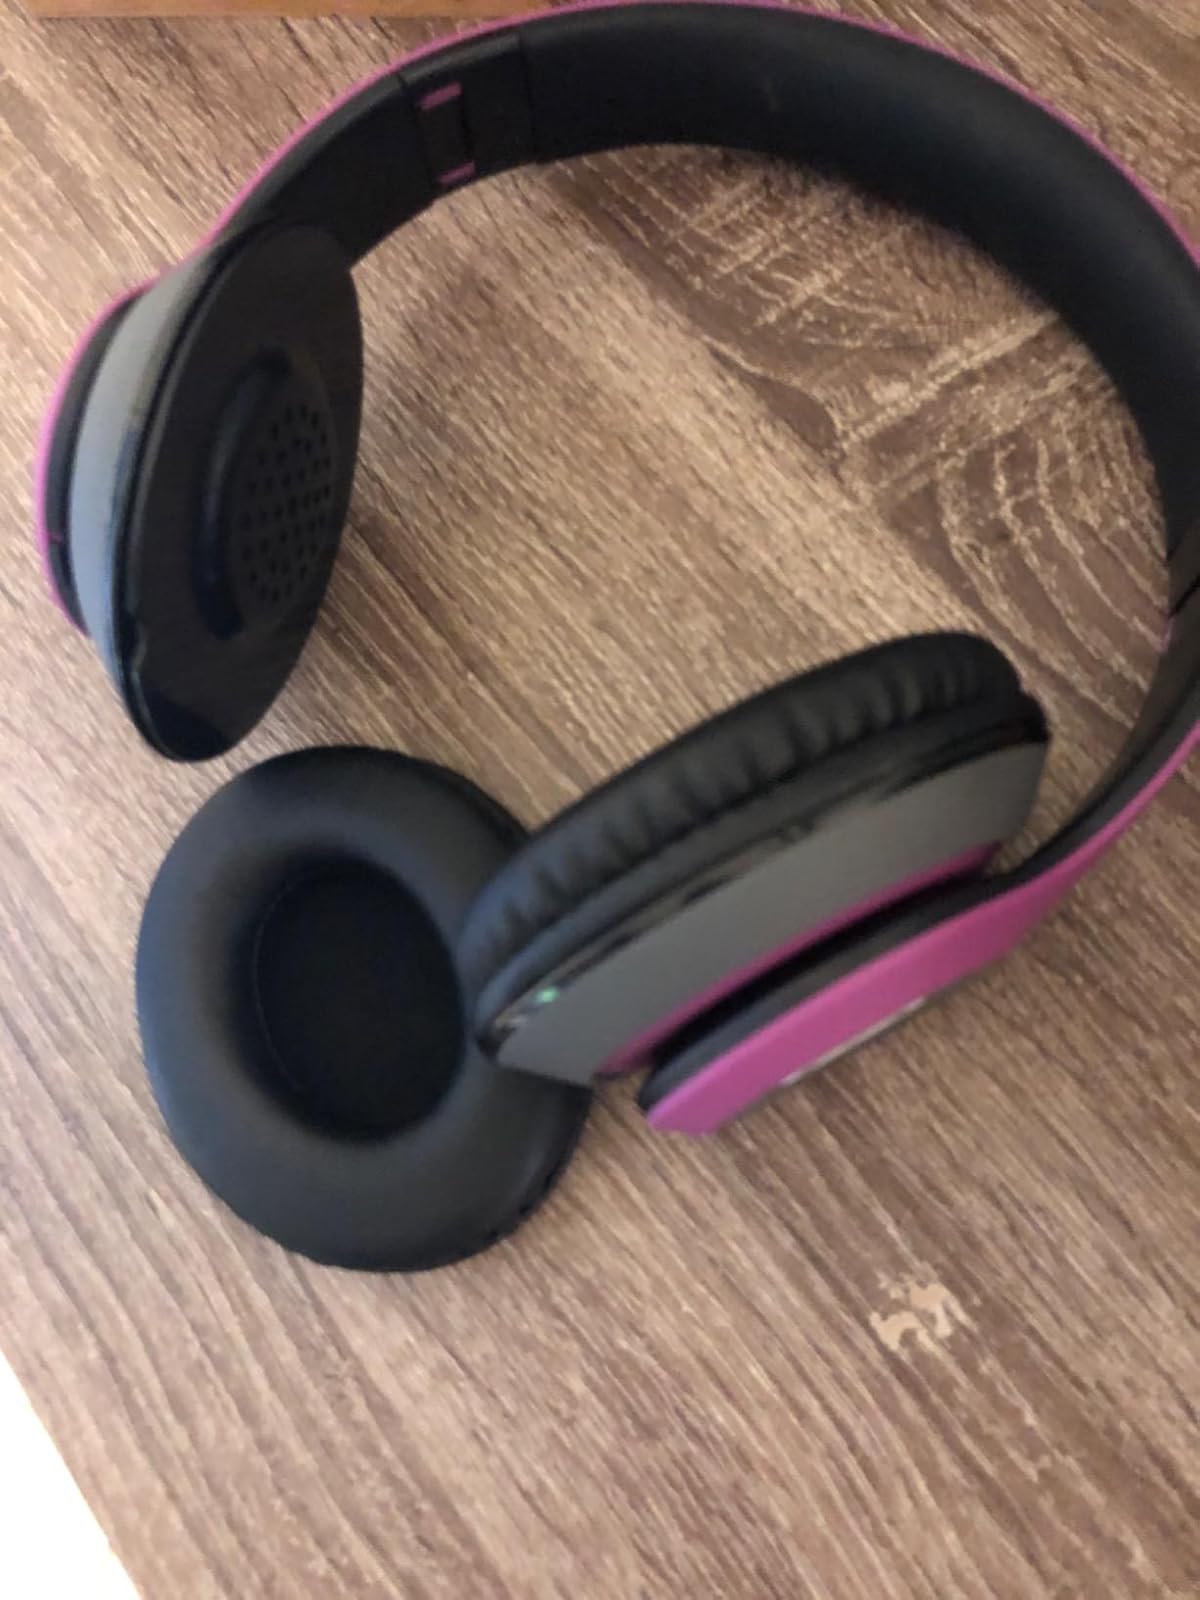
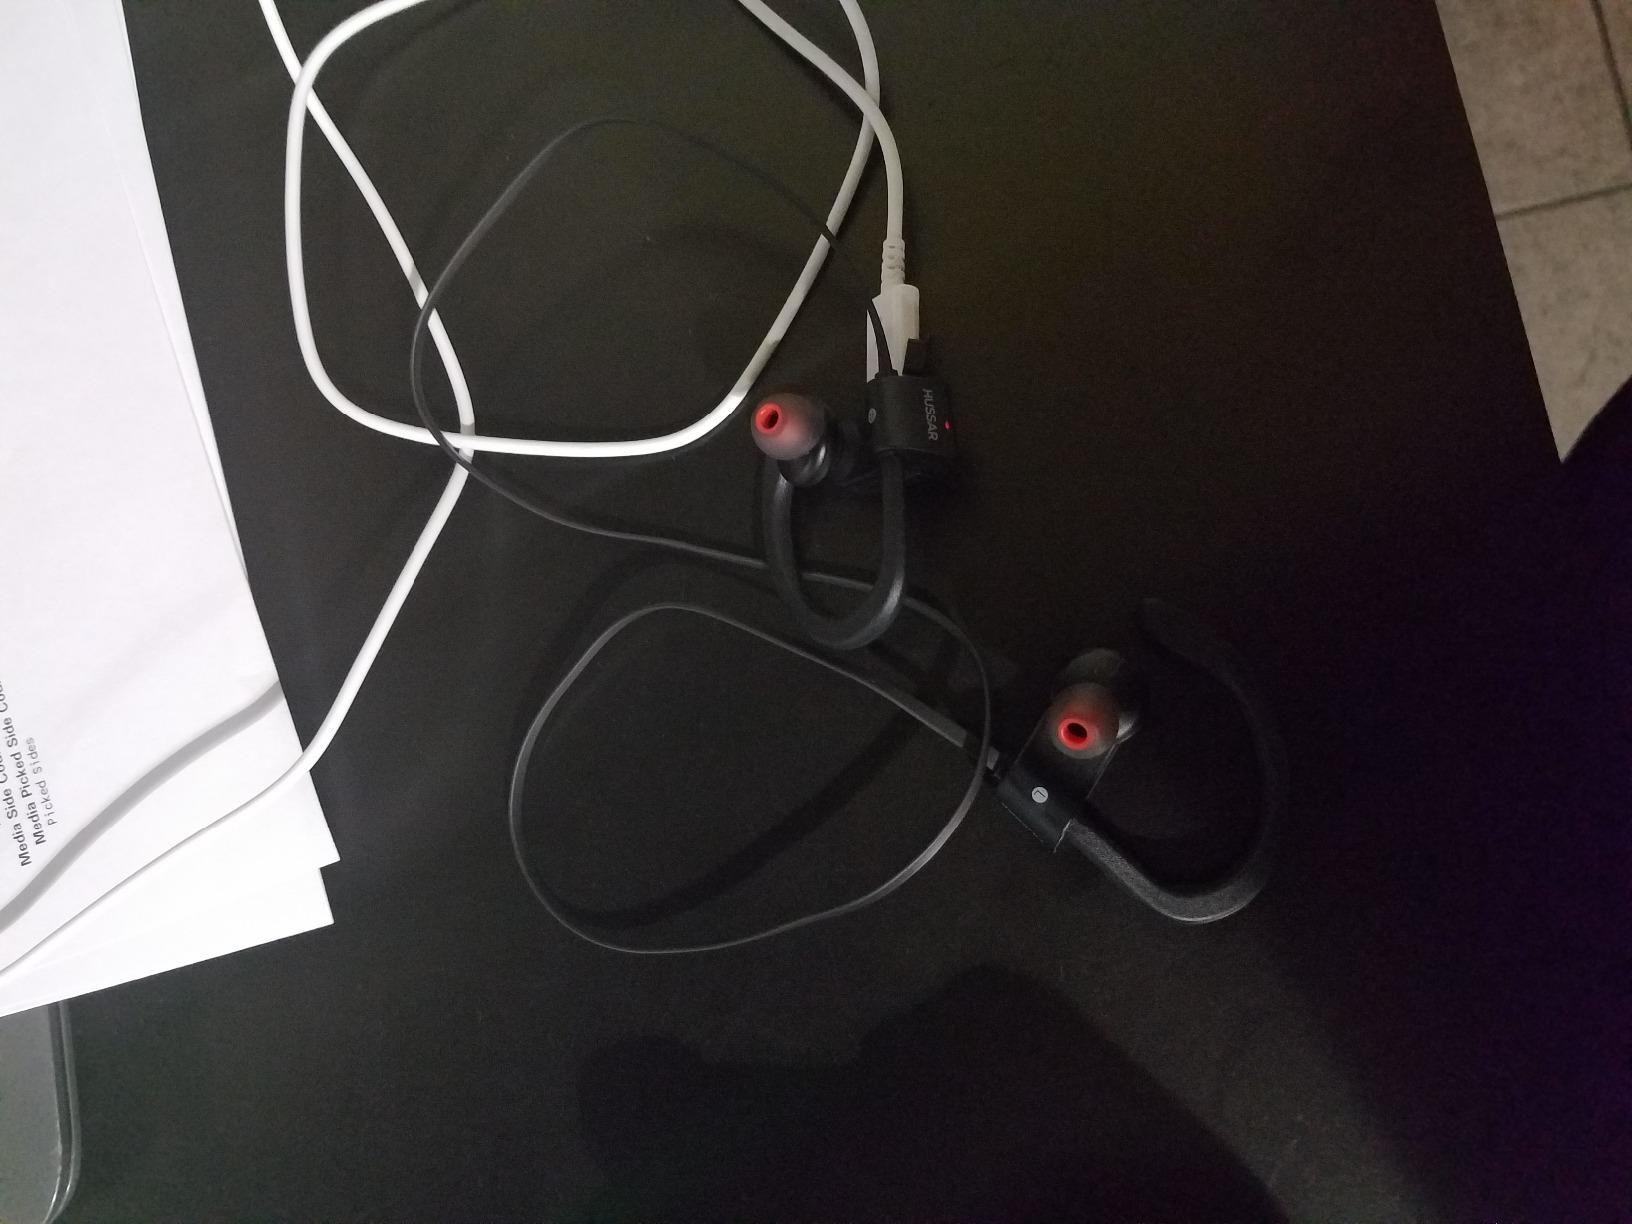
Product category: headphones
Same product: no